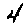
Label: 4